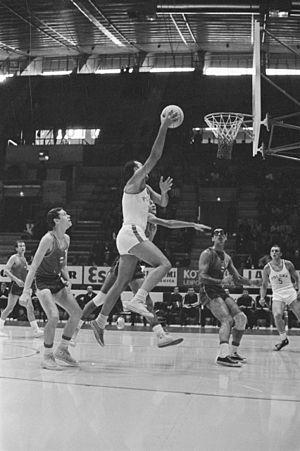
Championnat d'Europe de basket-ball 1968 à Helsinki, Espagne contre Pologne